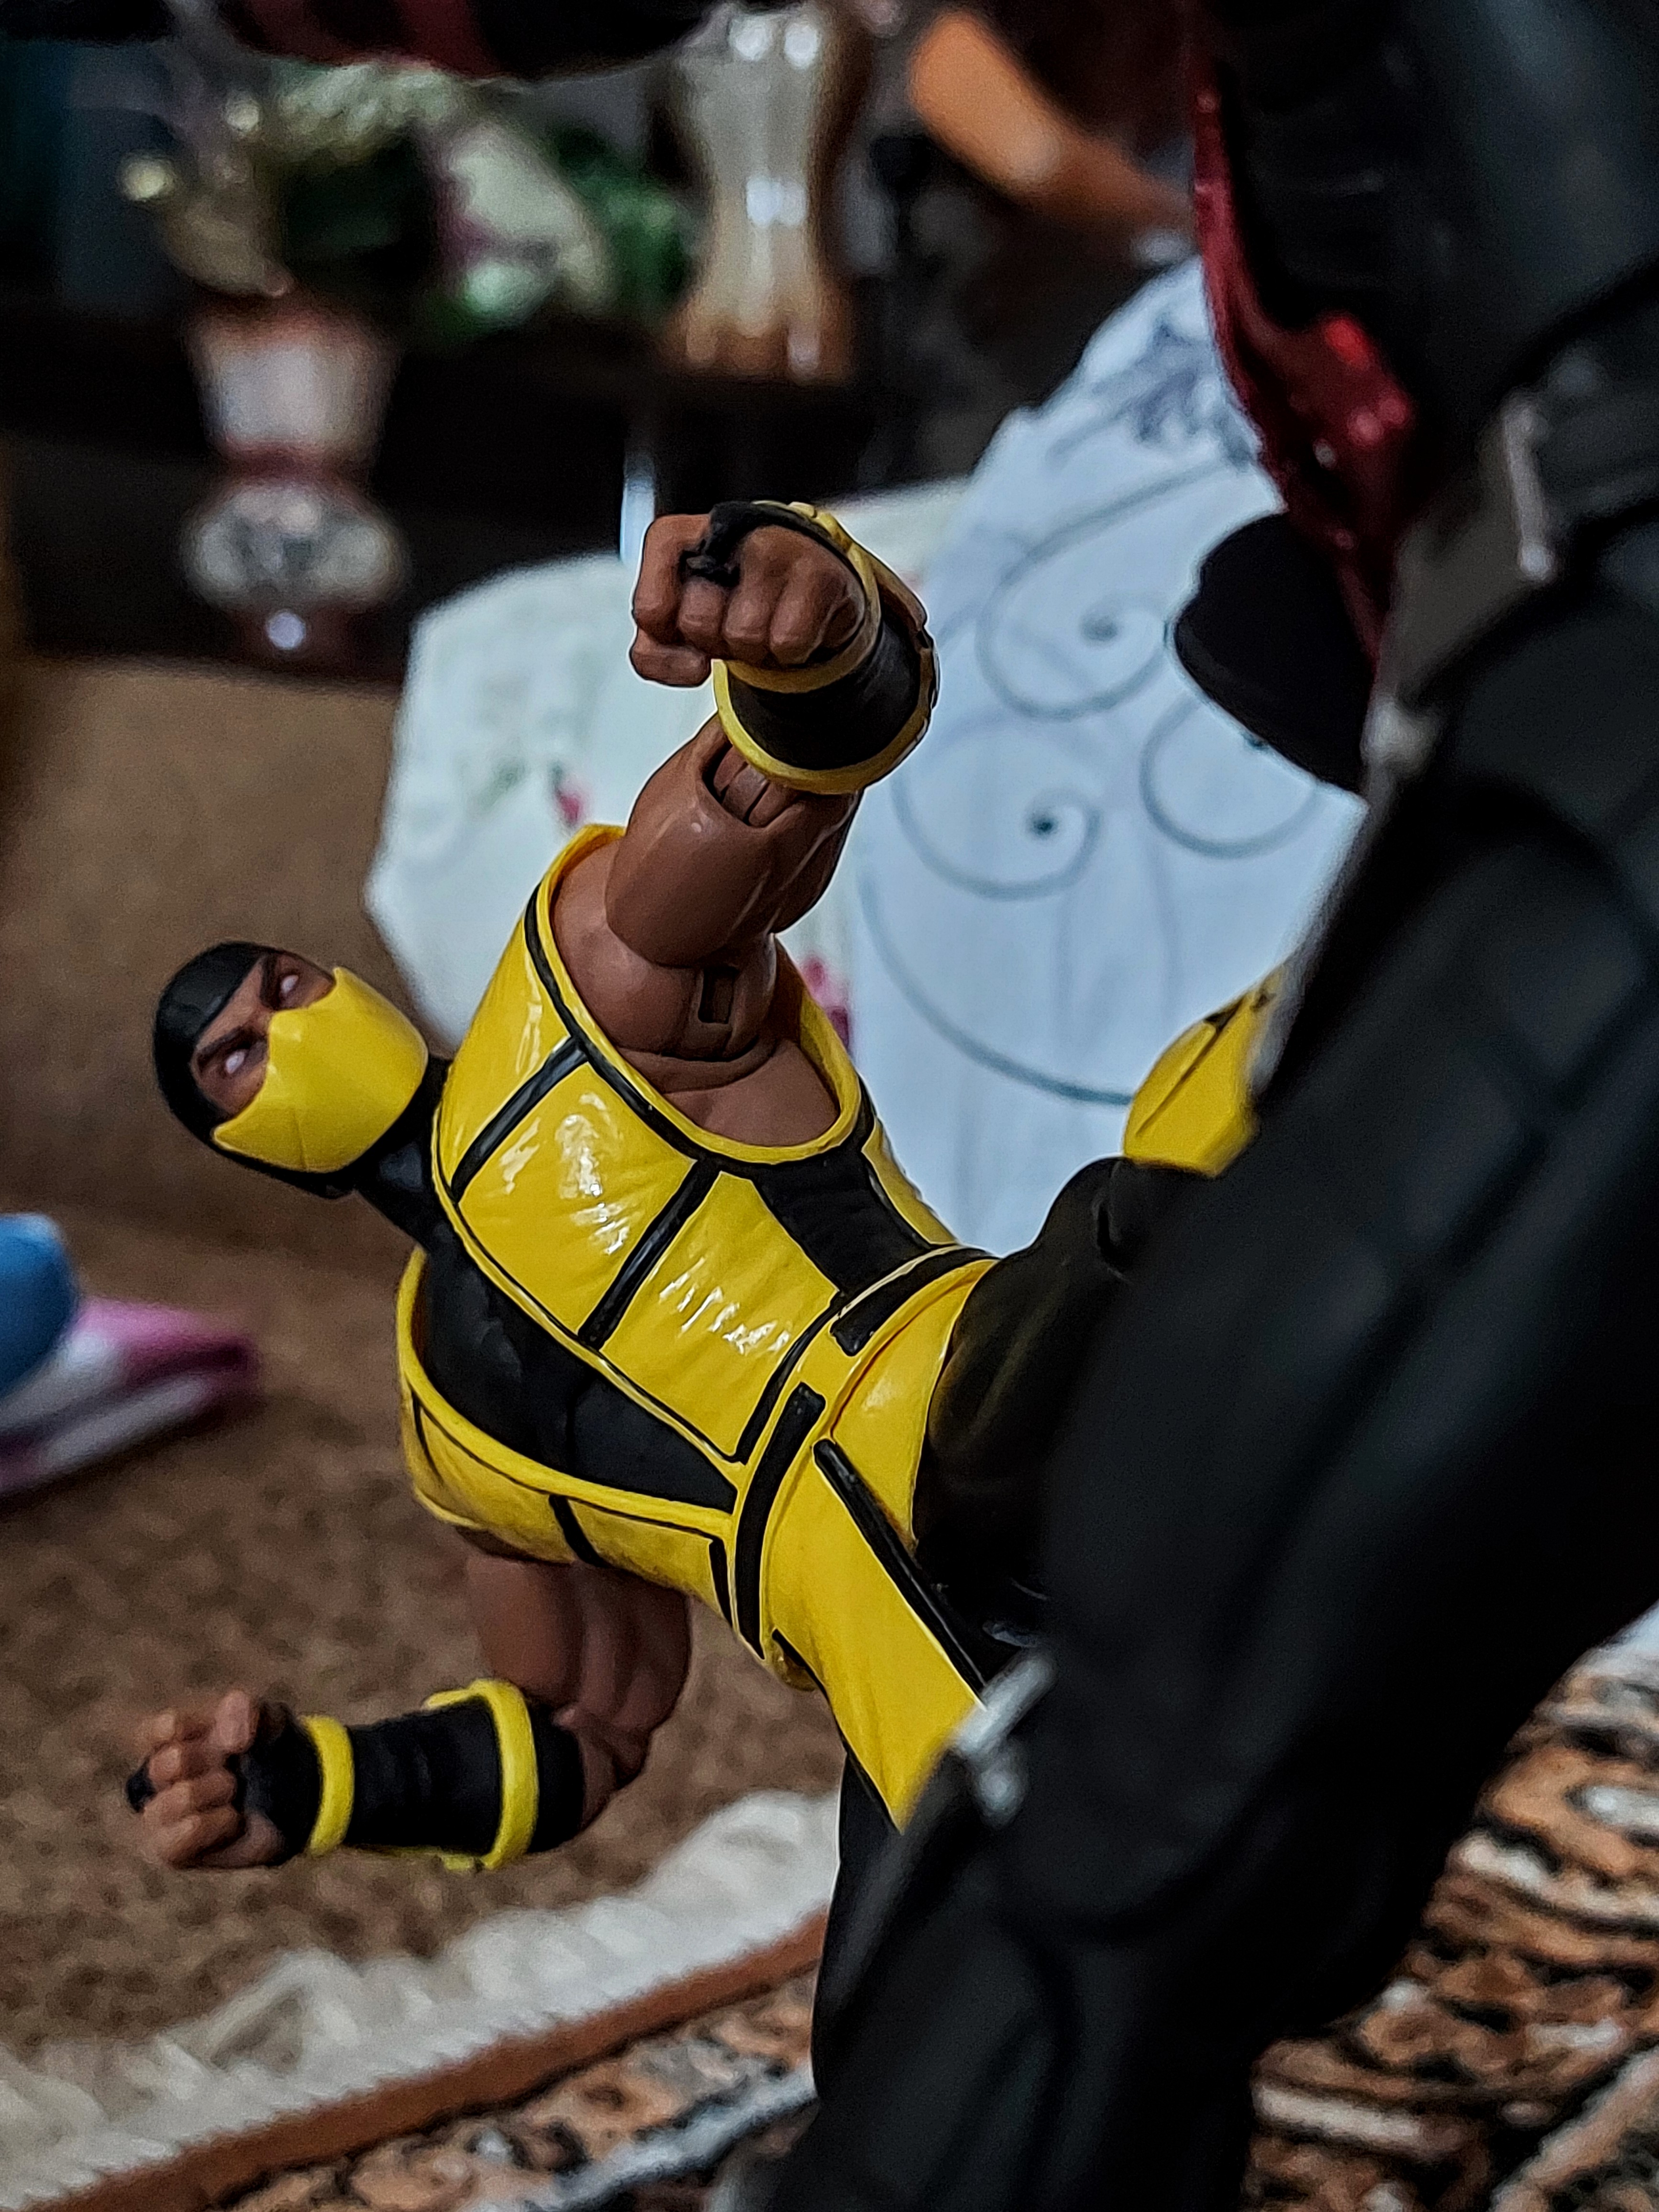
scorpion, storm, collectibles, glove, workwear, gesture, sports gear, personal protective equipment, automotive tire, recreation, human leg, uniform, fun, fictional character, blue collar worker, action figure, fashion accessory, emergency service, costume, helmet, soil, auto part, hero, military